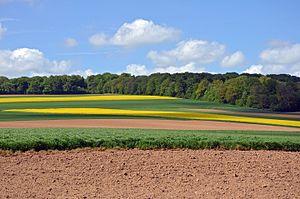
Paysages de la vallée de l'Authie près de Doullens Somme, Picardie, France
L’Authie est un fleuve côtier du nord de la France qui se jette dans la Manche après un cours long de 108,18 kilomètres sis dans les départements de la Somme et du Pas-de-Calais, dans le bassin Artois-Picardie. Son cours, orienté ouest - nord-ouest, épouse la direction des autres fleuves côtiers du nord de la France, la Canche au nord, la Somme et la Bresle au sud.